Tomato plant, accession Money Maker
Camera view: tilt-top (135 deg); turntable rotation: 180 degrees
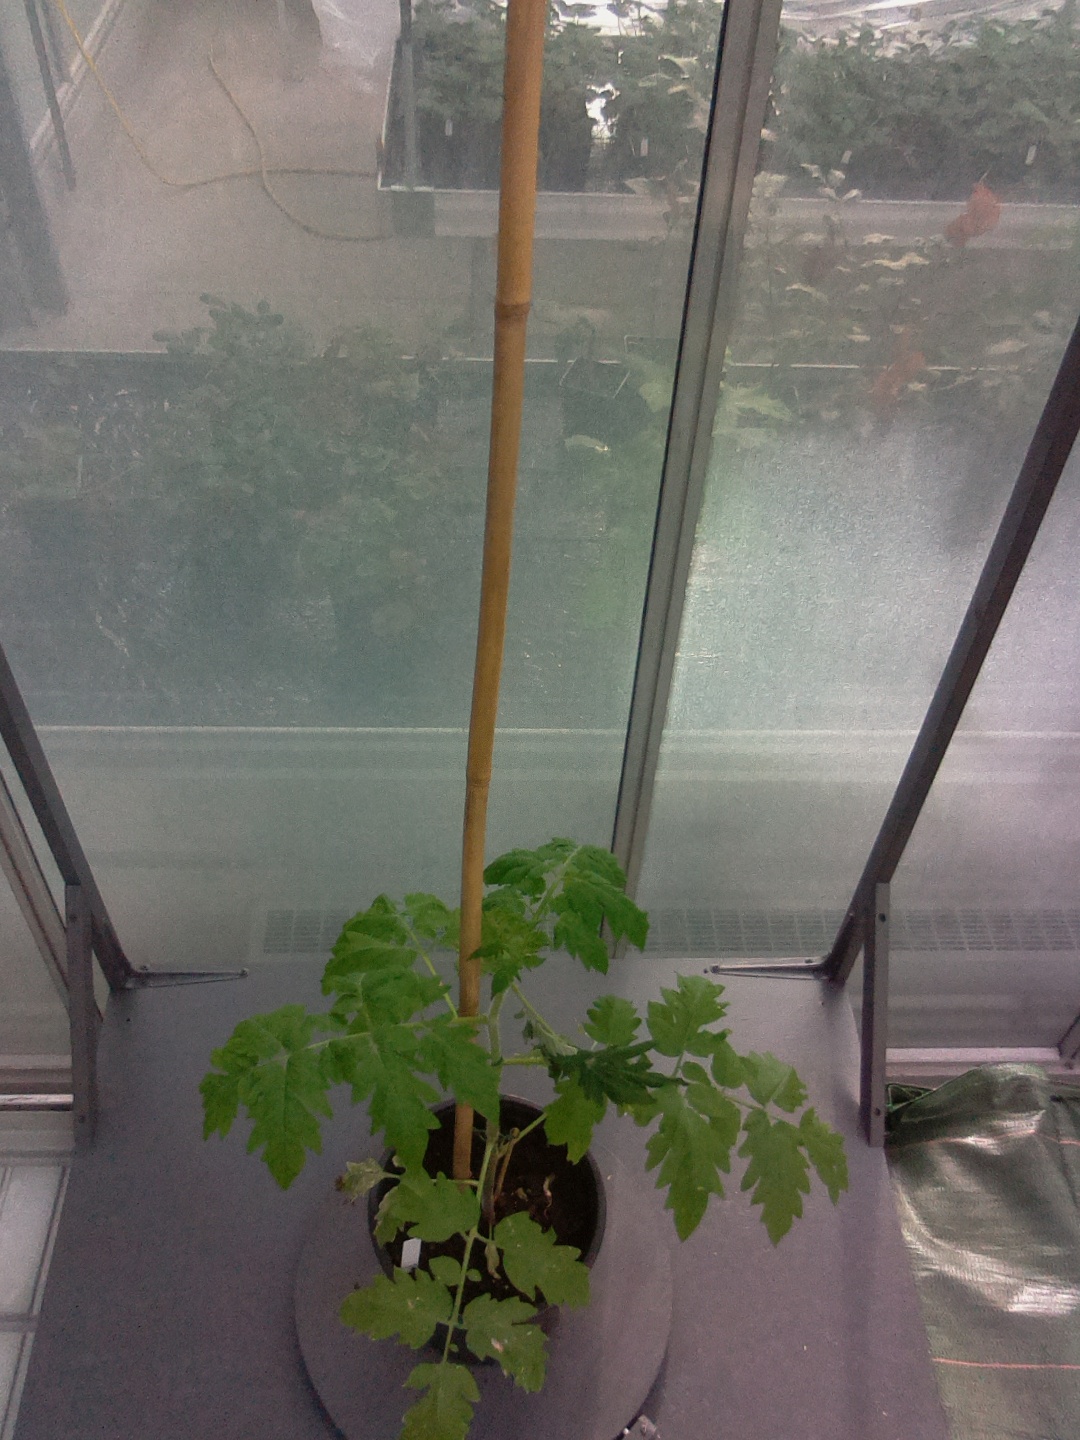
BBCH growth stage 14: 8 of true leaves visible